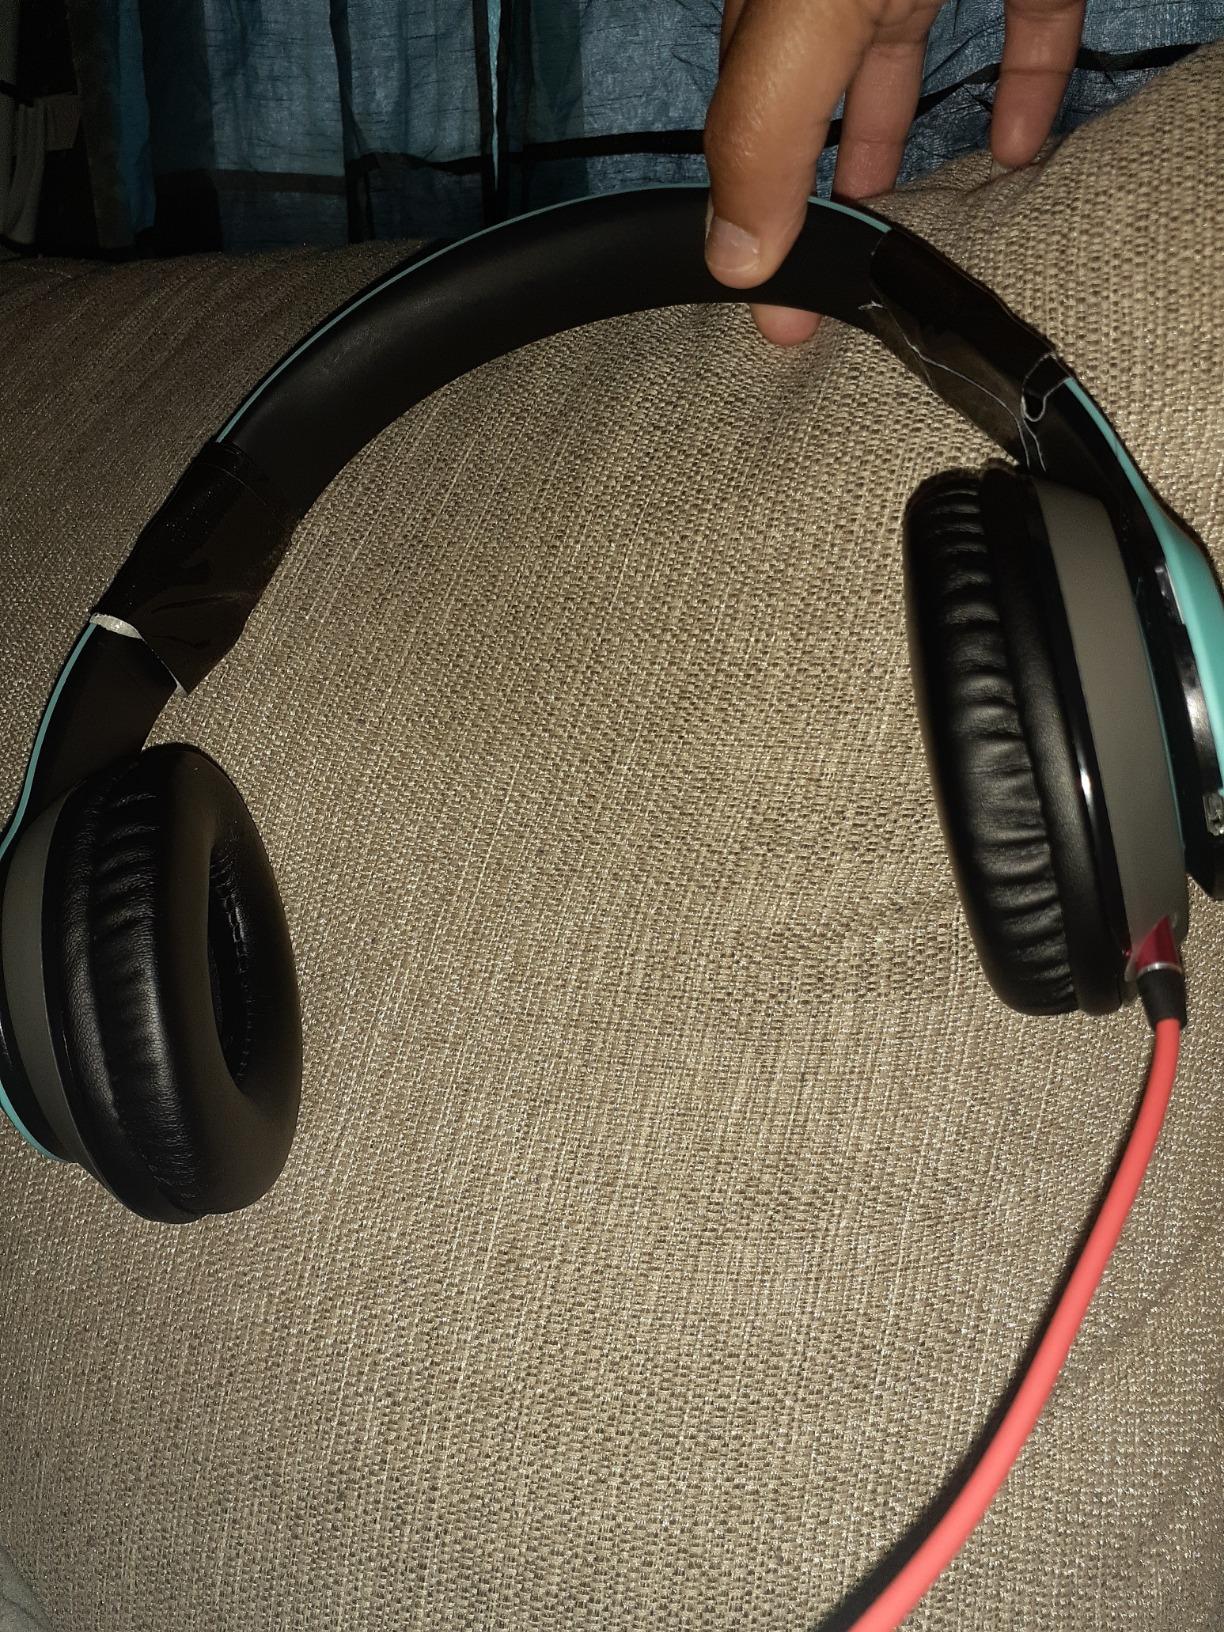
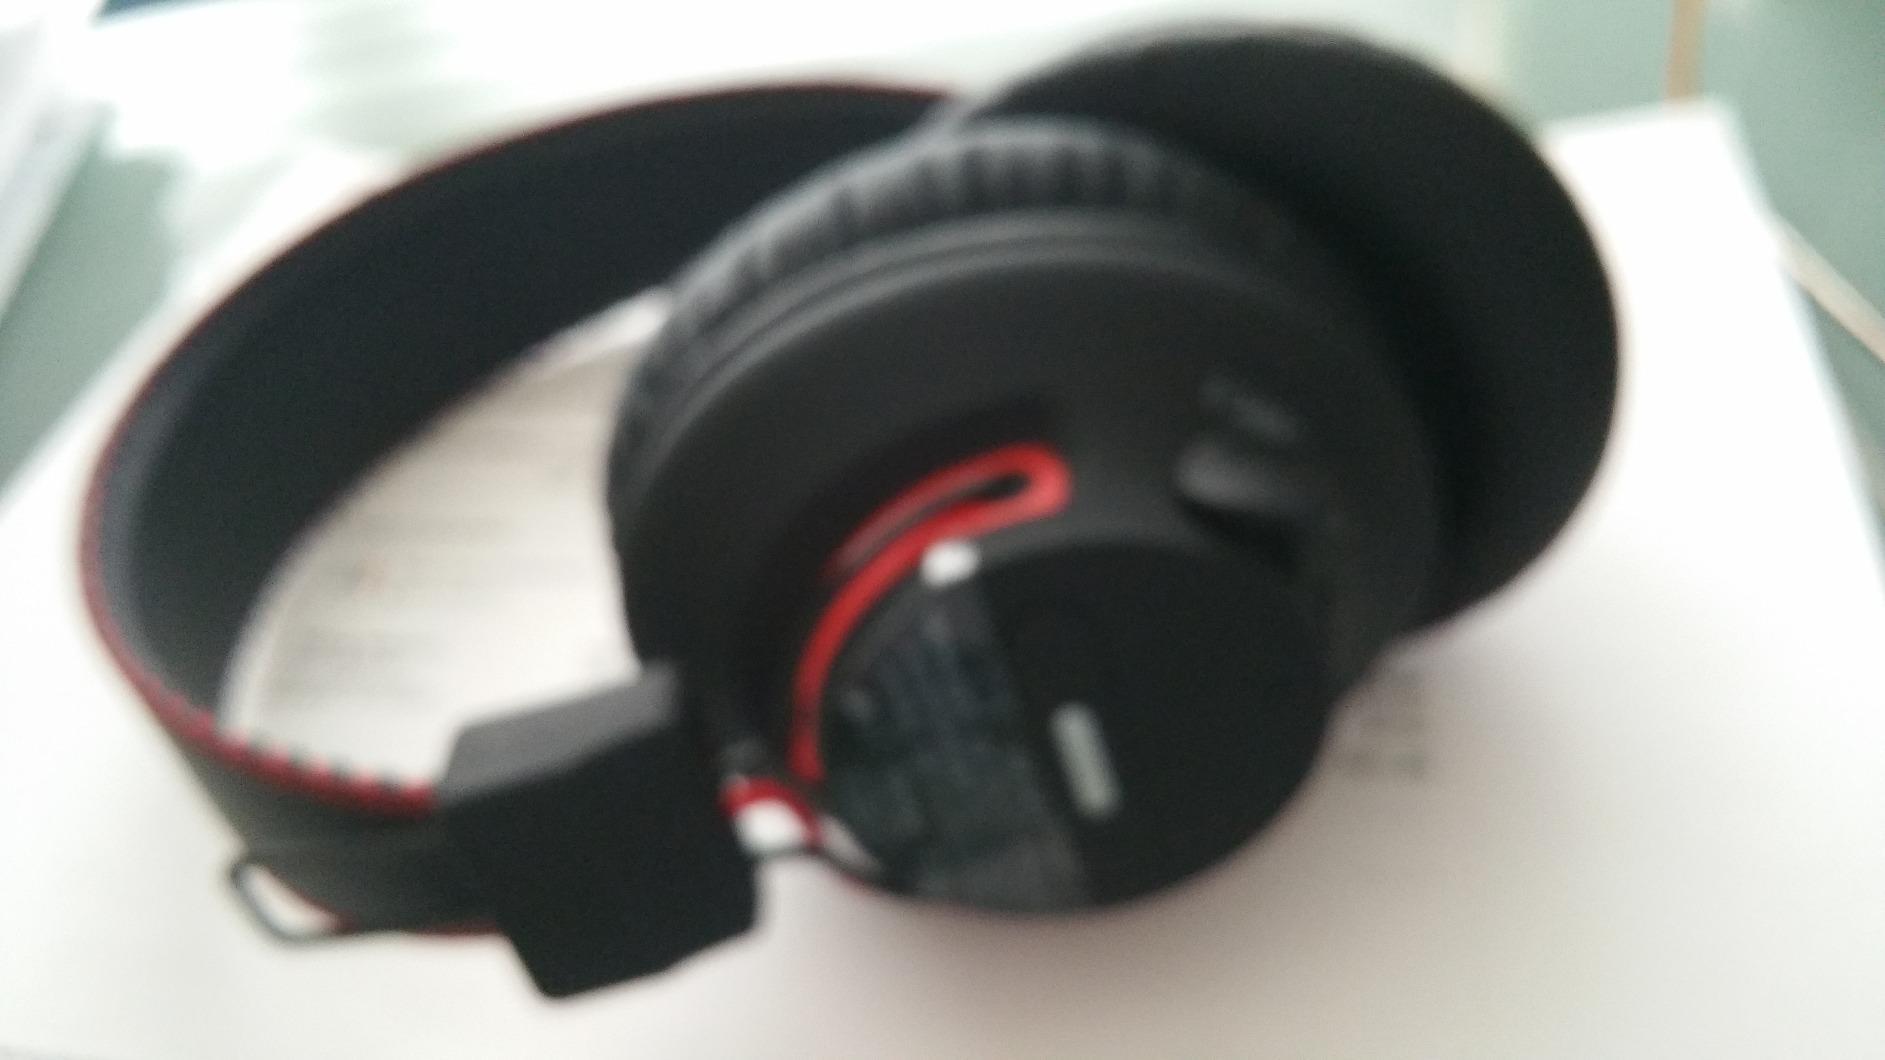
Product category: headphones
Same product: no